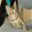
Label: cat